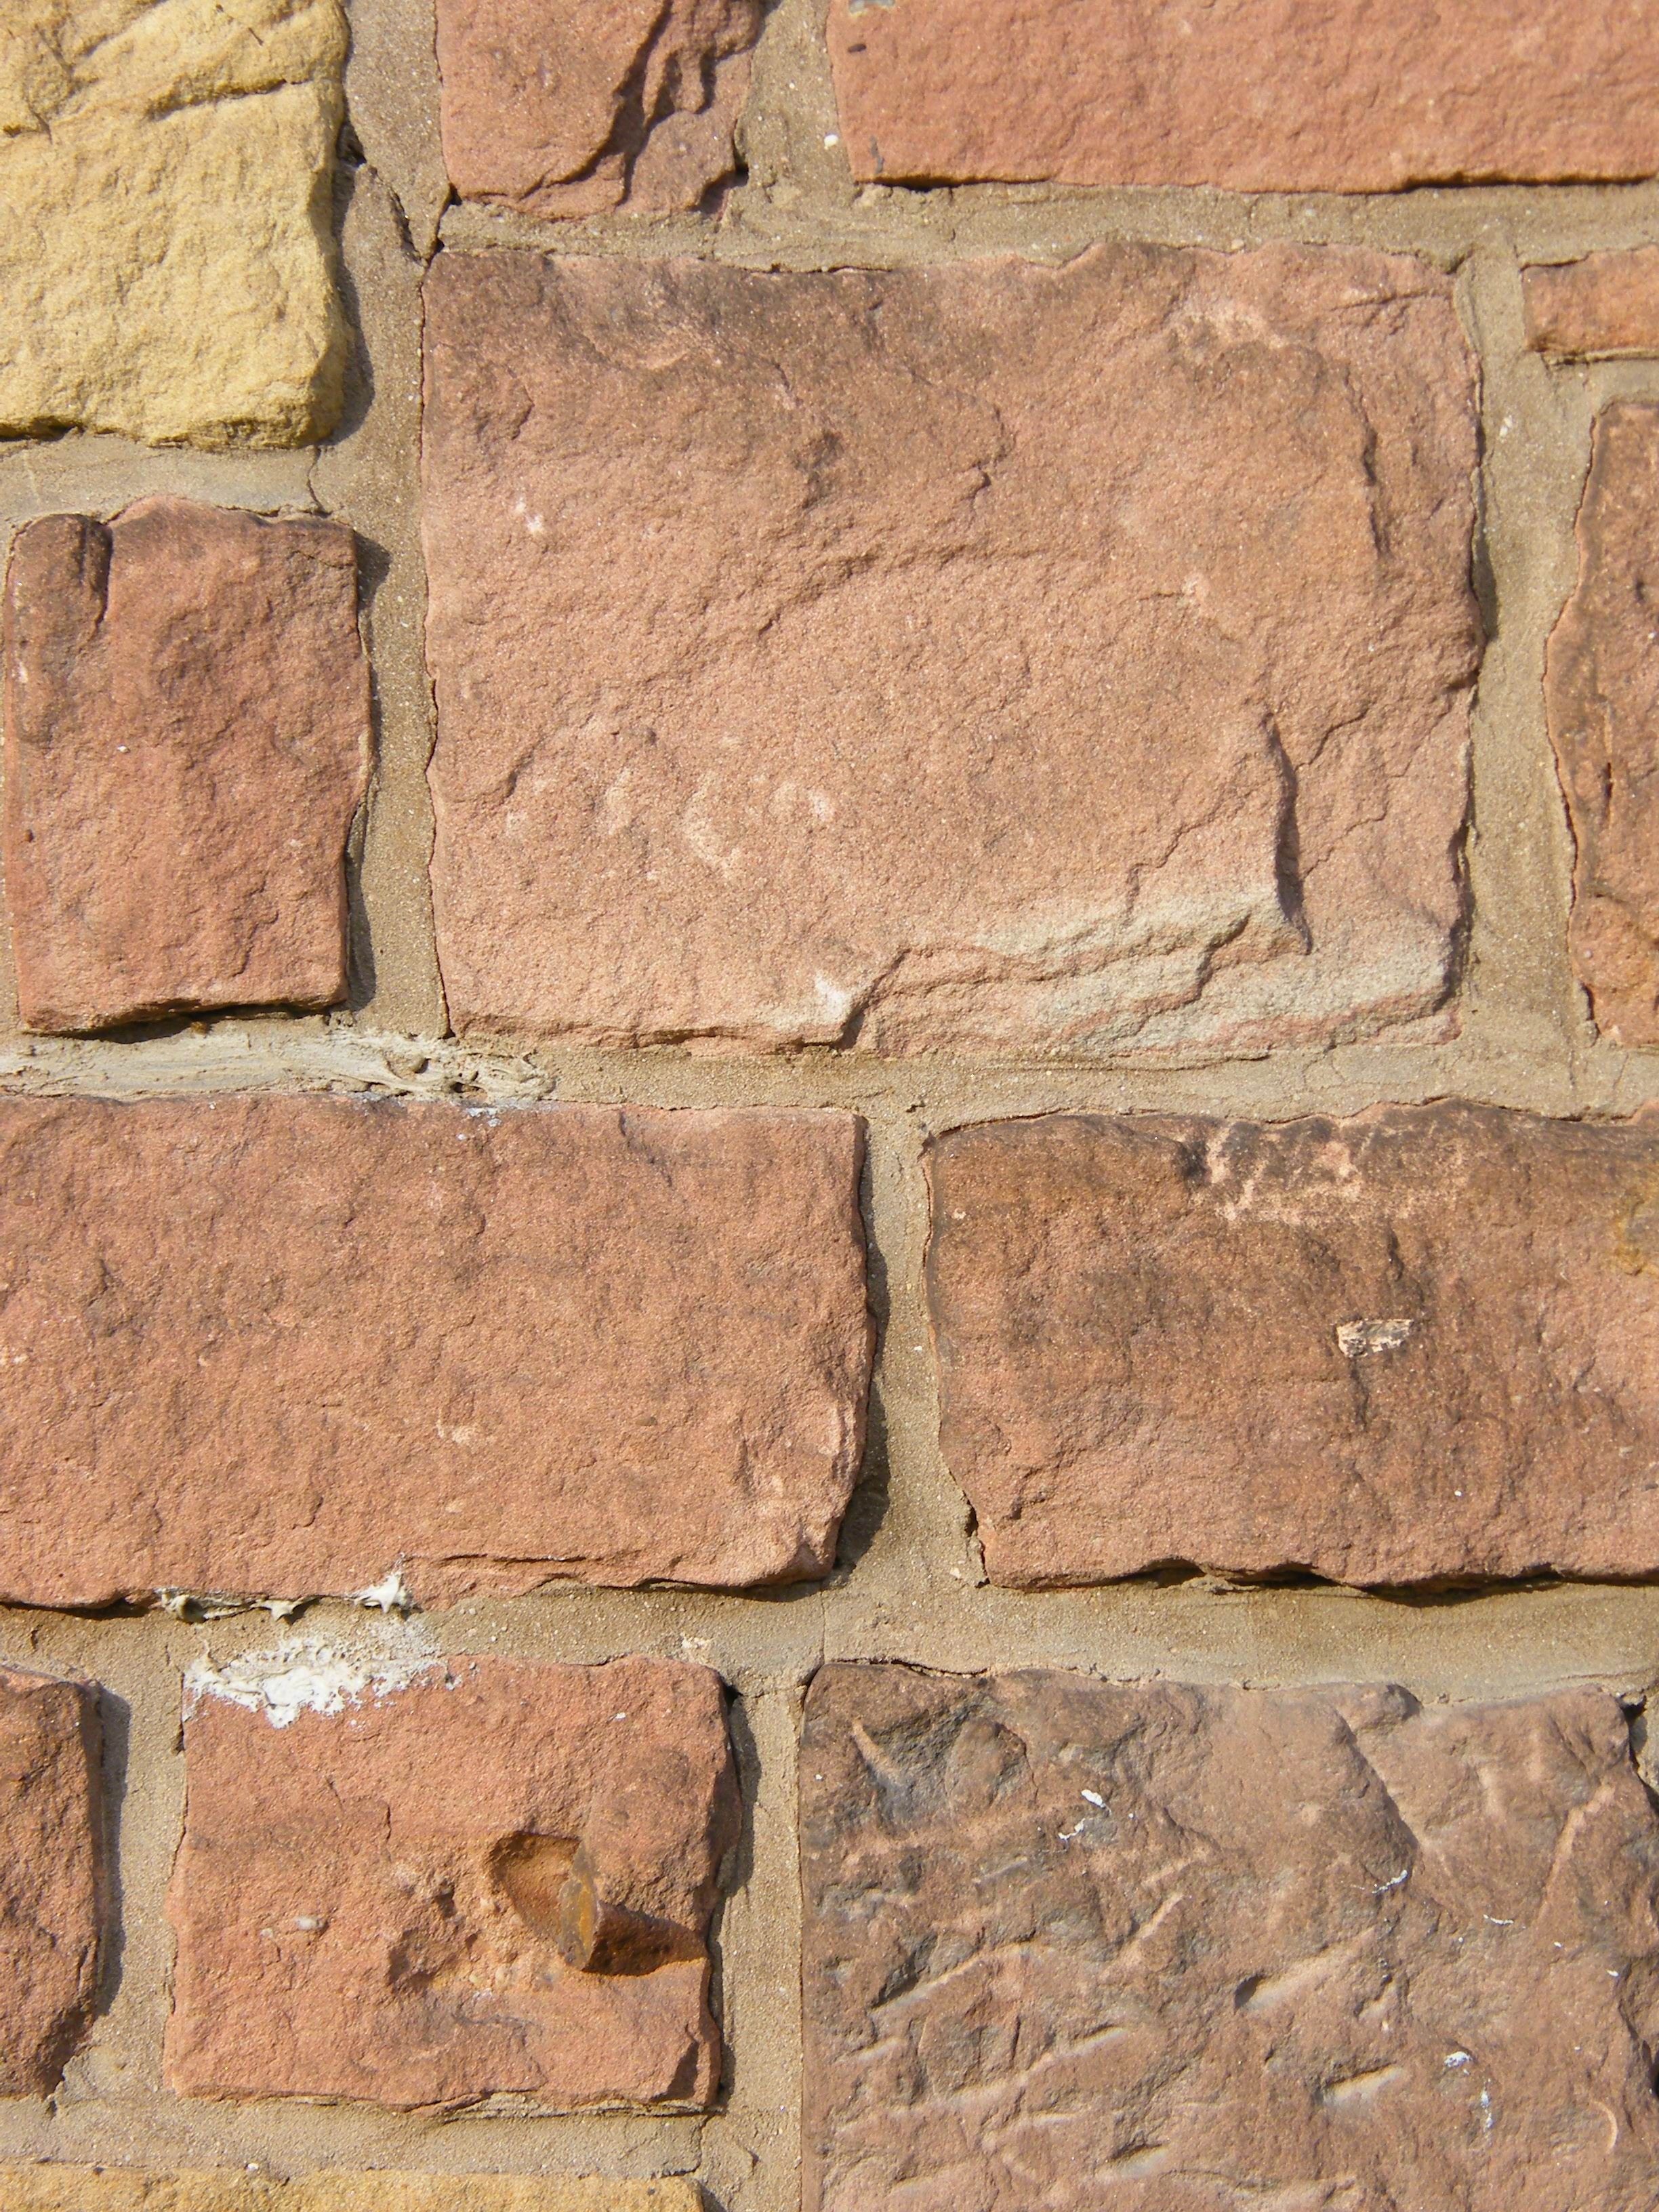
rock, structure, wood, texture, floor, wall, soil, stone wall, brick, material, brick wall, background, wallpaper, brickwork, natural stone, sand stone, flooring, ancient history